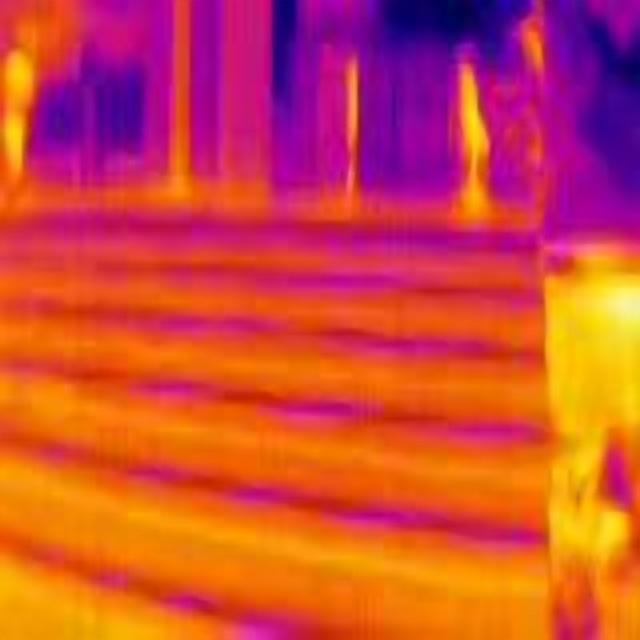
Detected objects:
label: person
label: person